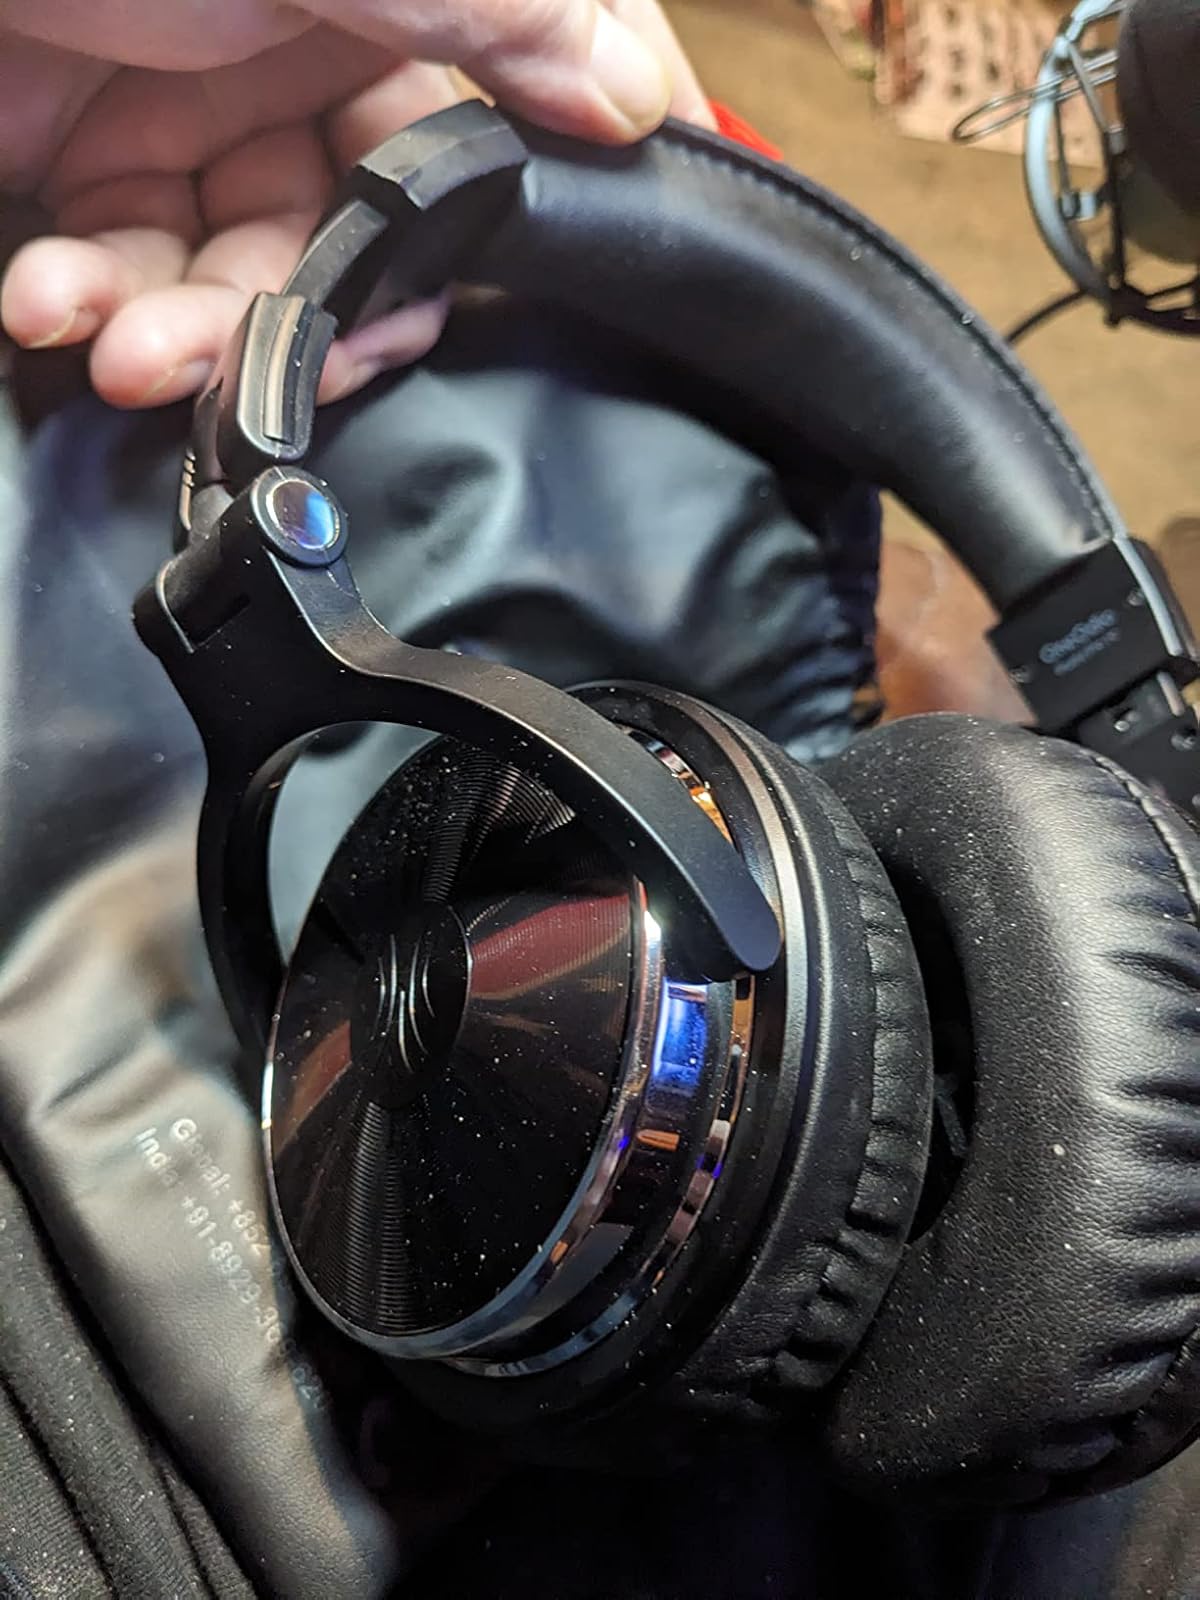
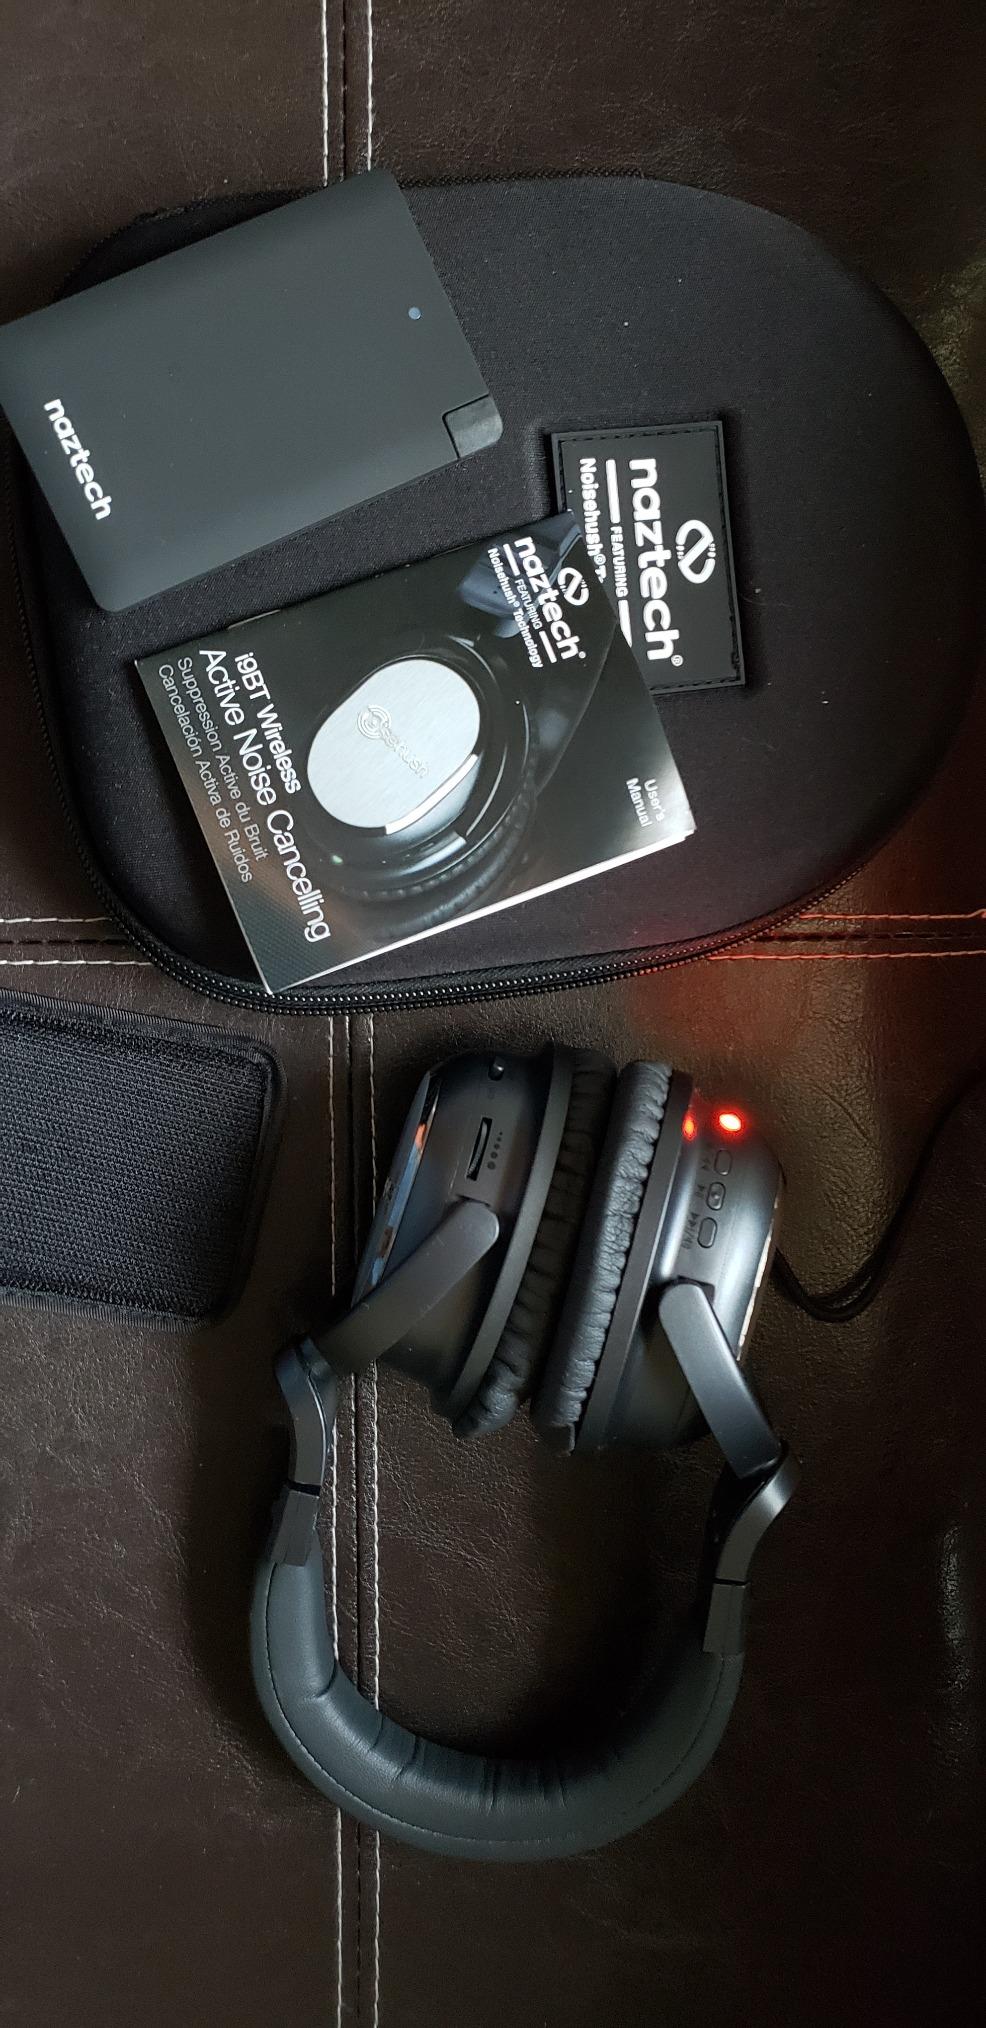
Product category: headphones
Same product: no